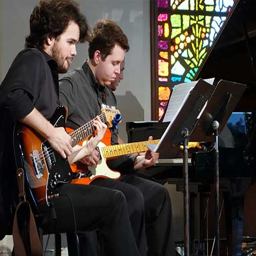
image of a musician with an instrument .